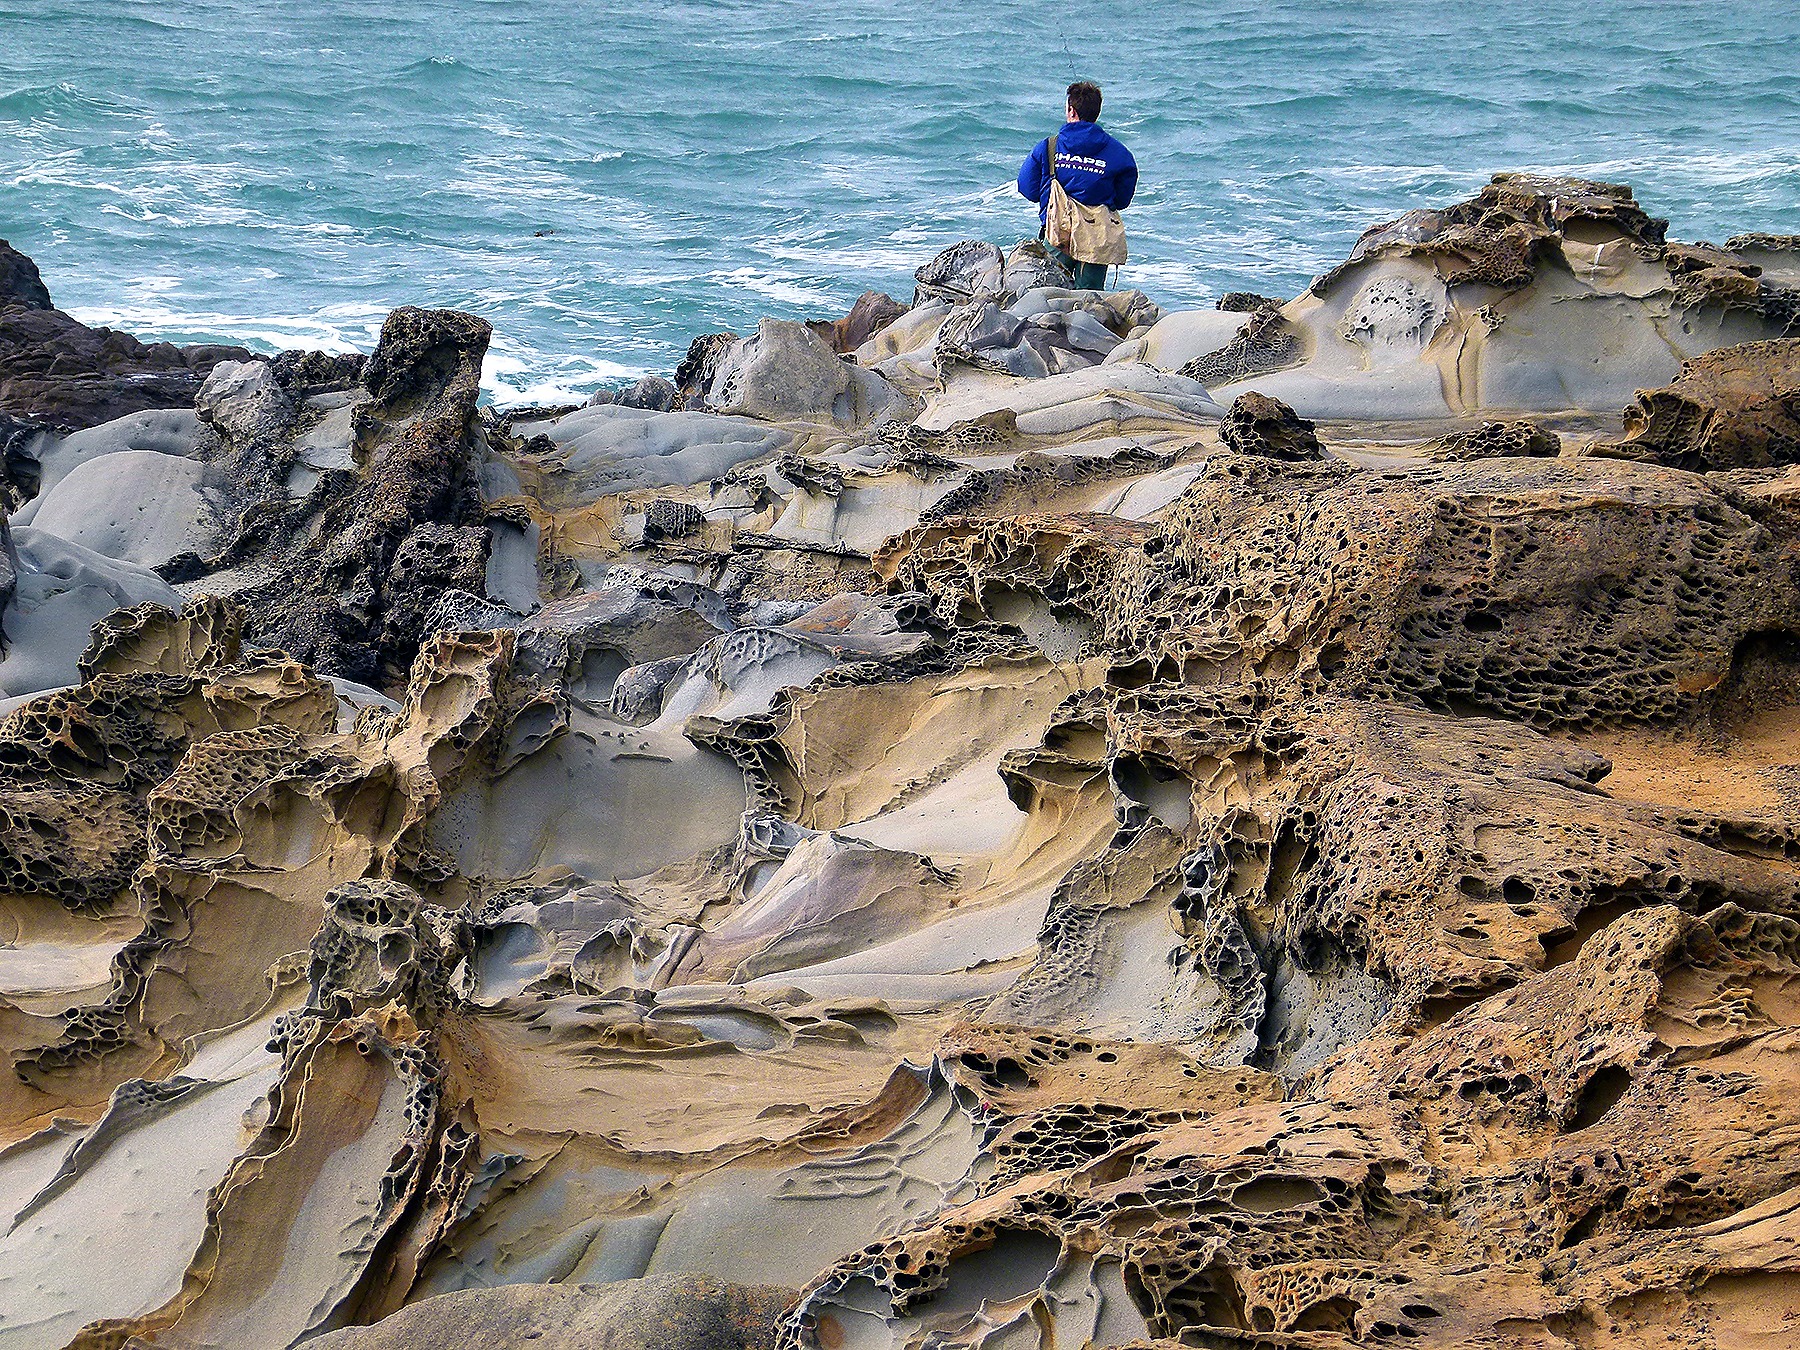
beach, landscape, sea, coast, rock, ocean, shore, wave, cliff, cove, scenery, usa, bay, colorful, terrain, california, material, erosion, rocks, geology, cape, tide pool, cavernous weathering, bean hollow beach